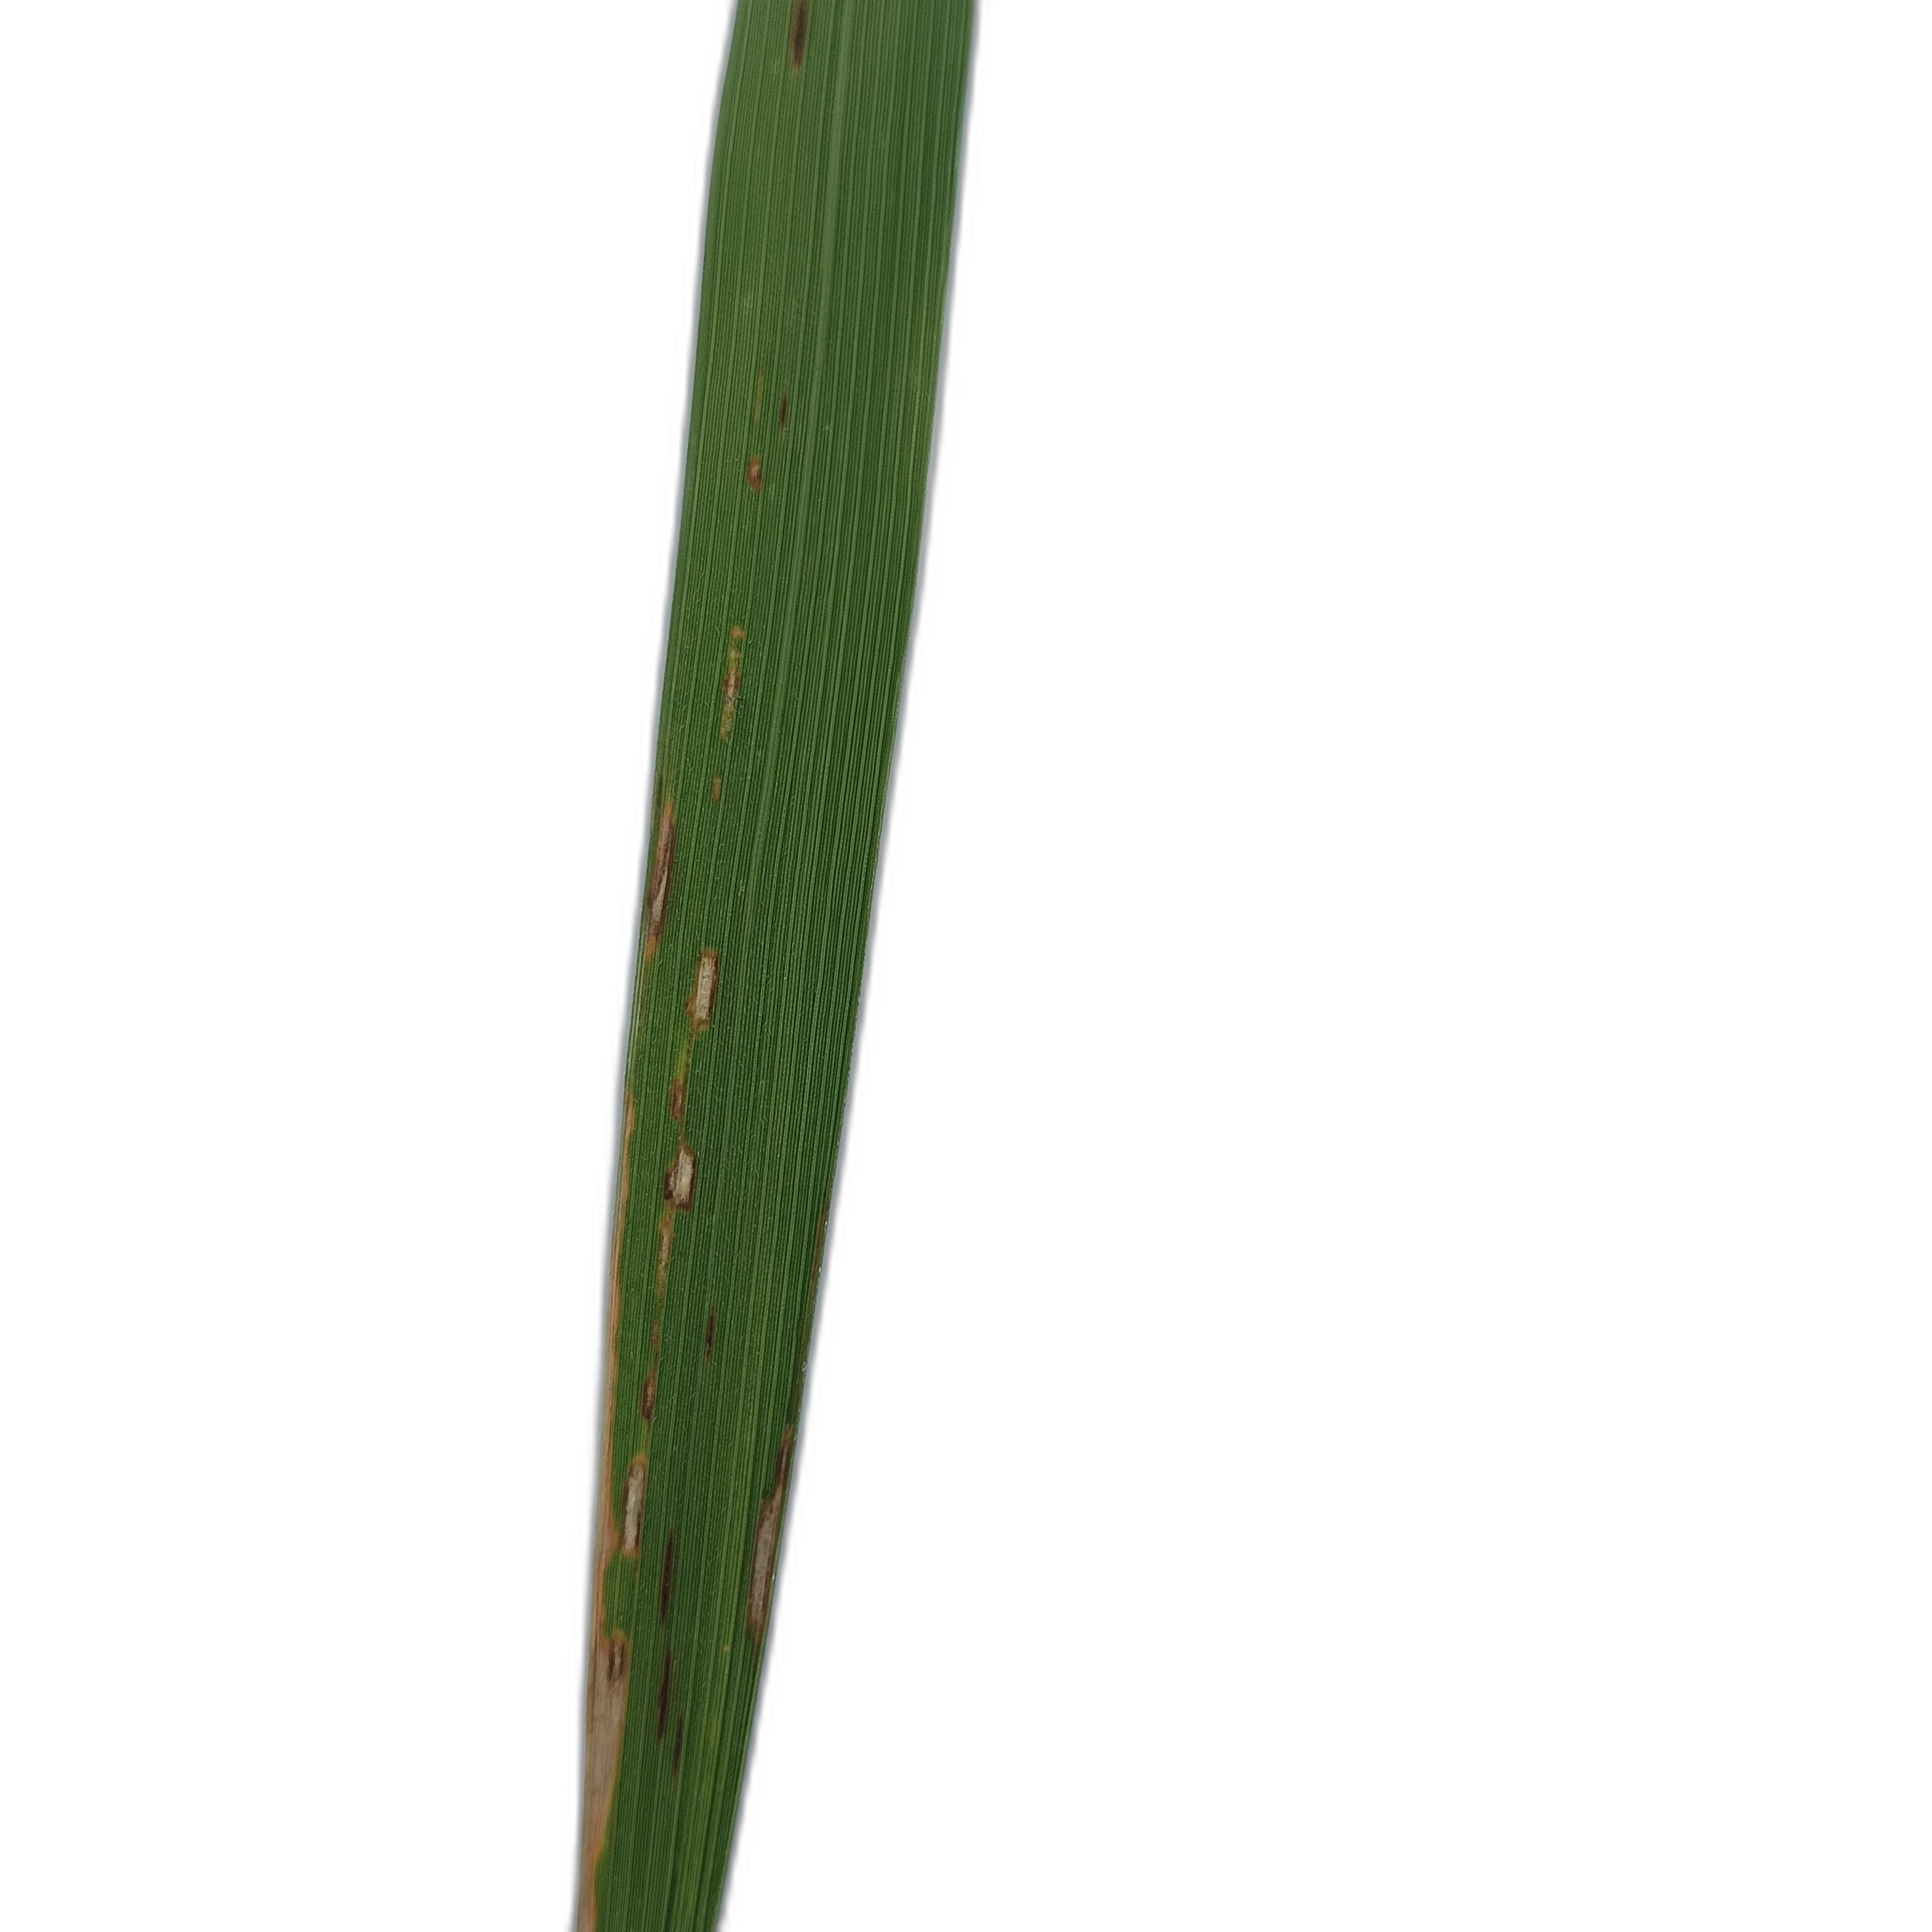
Label: Rice Blast